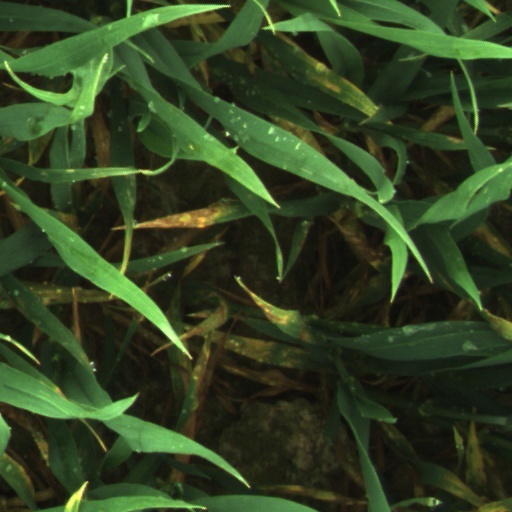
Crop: wheat